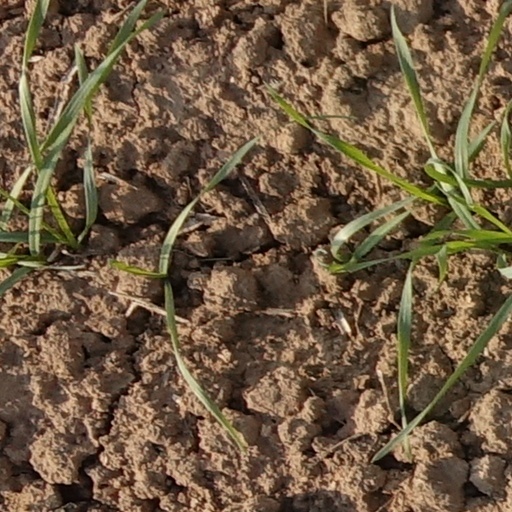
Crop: wheat